Gayton Manor House

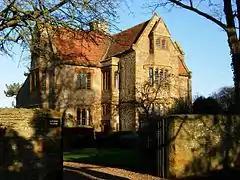
Gayton Manor House

Gayton Manor House is a manor house in Gayton, England. It is a Grade I listed building in West Northamptonshire.